Describe the emotion expressed in this image:  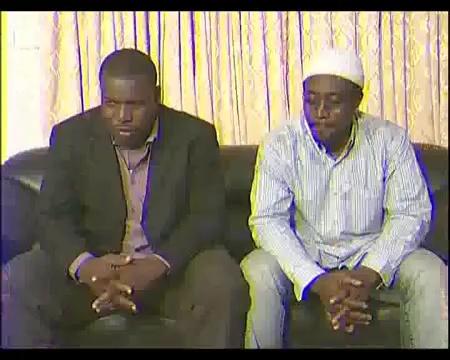
This person displays Fear, valence and arousal with low intensity.